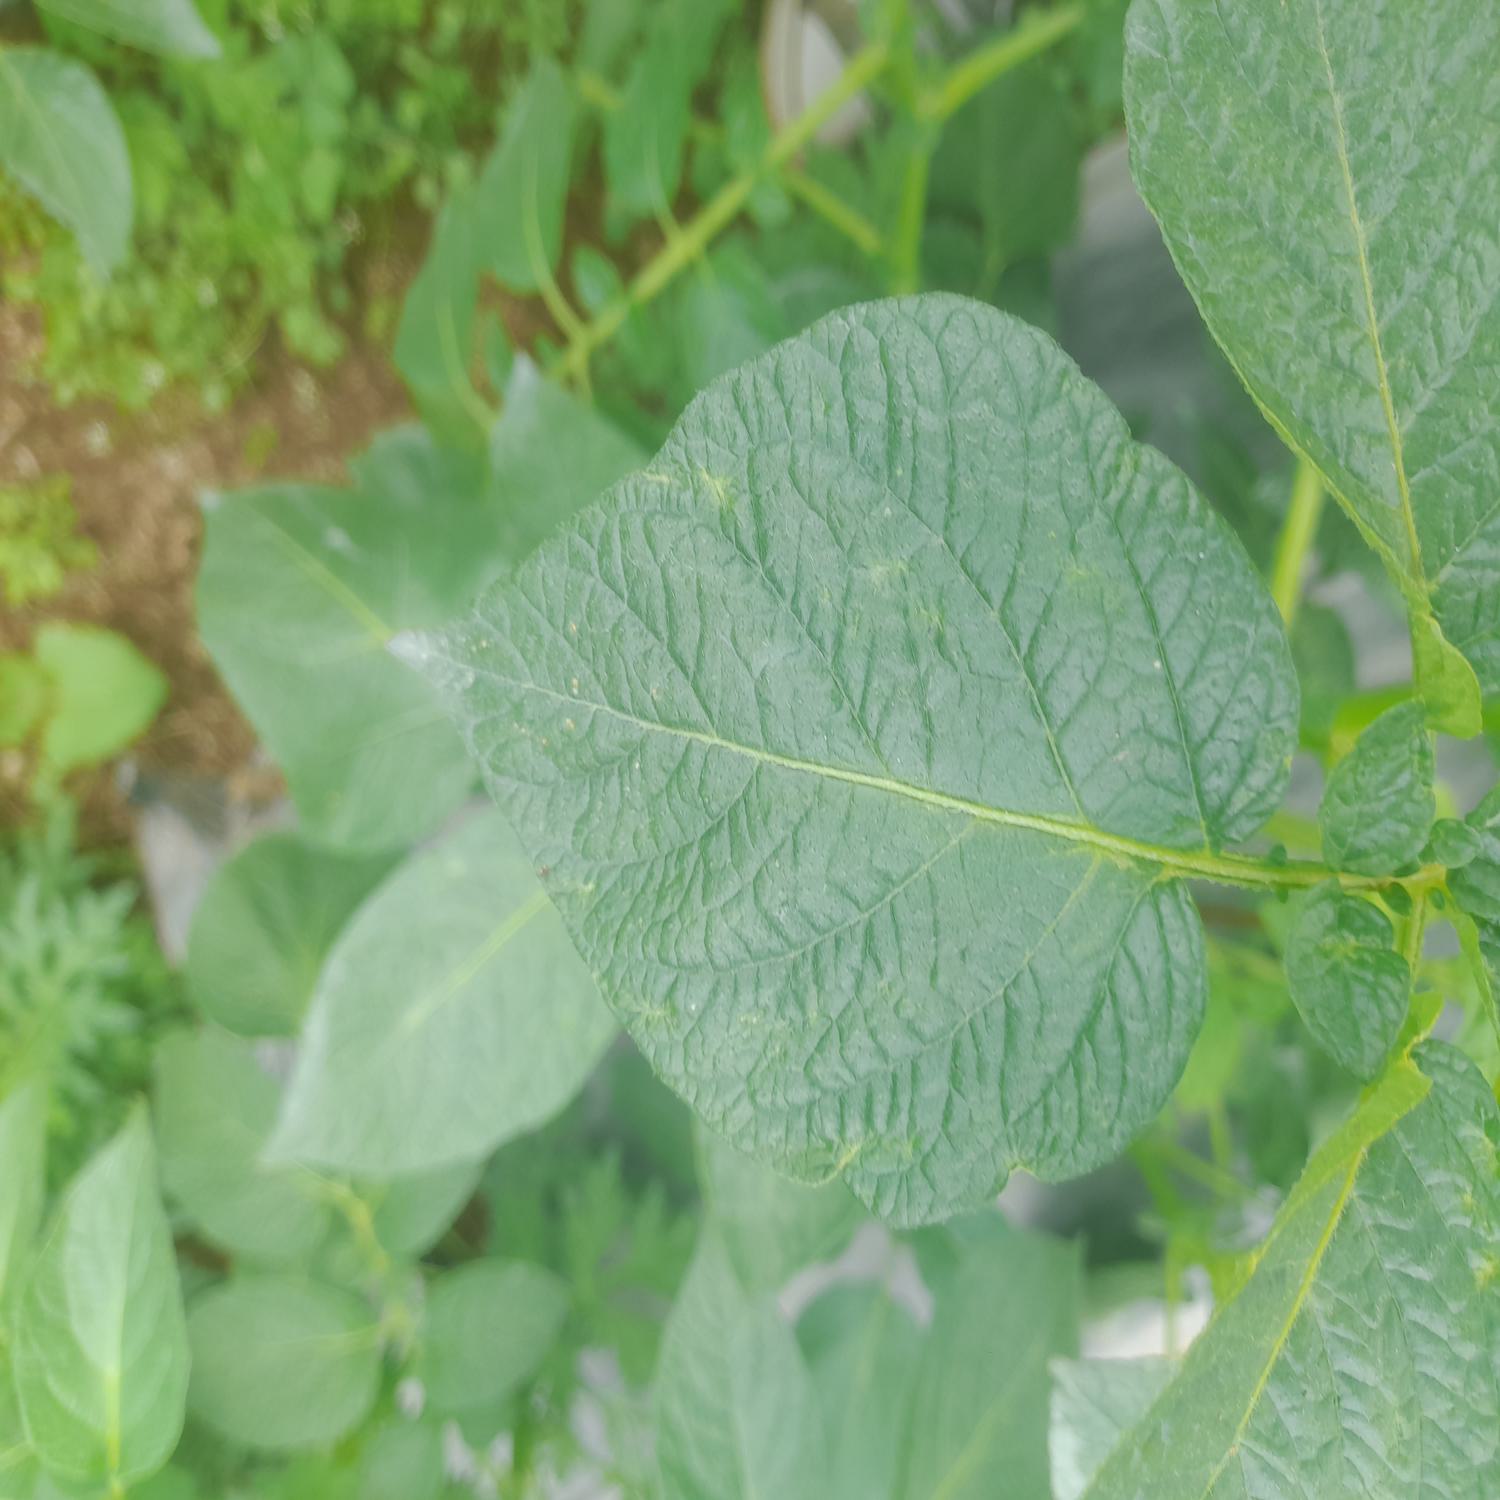
Label: Virus